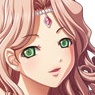
Portrait style: Anime Portrait